Climate of Porto

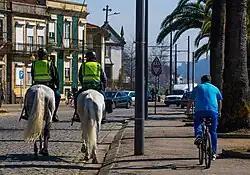
Street in Porto

Porto has generally moderate temperatures. The average annual high is around and average low around . The climate is also only mildly seasonal, from a maxima of in January to in August, while minima is around in January and in July and August. In its metropolitan area, January lows can vary between at the coast and on the mountainous interior, and August highs vary between at the coast and in the interior near the Douro valley.